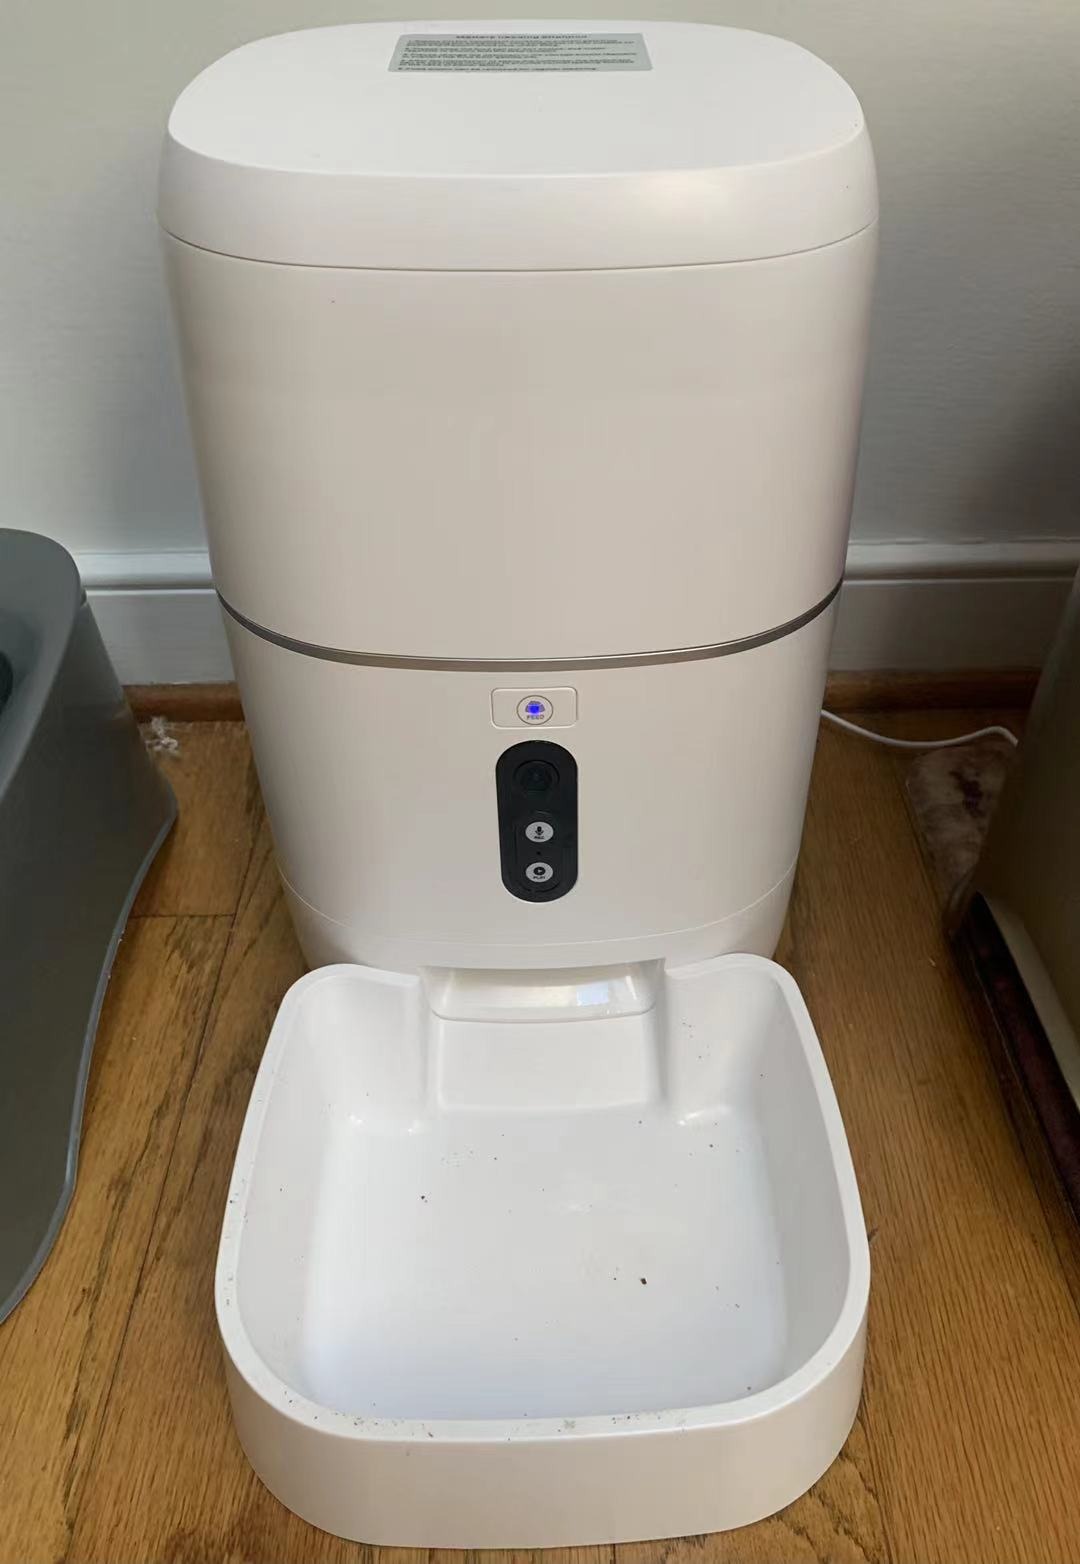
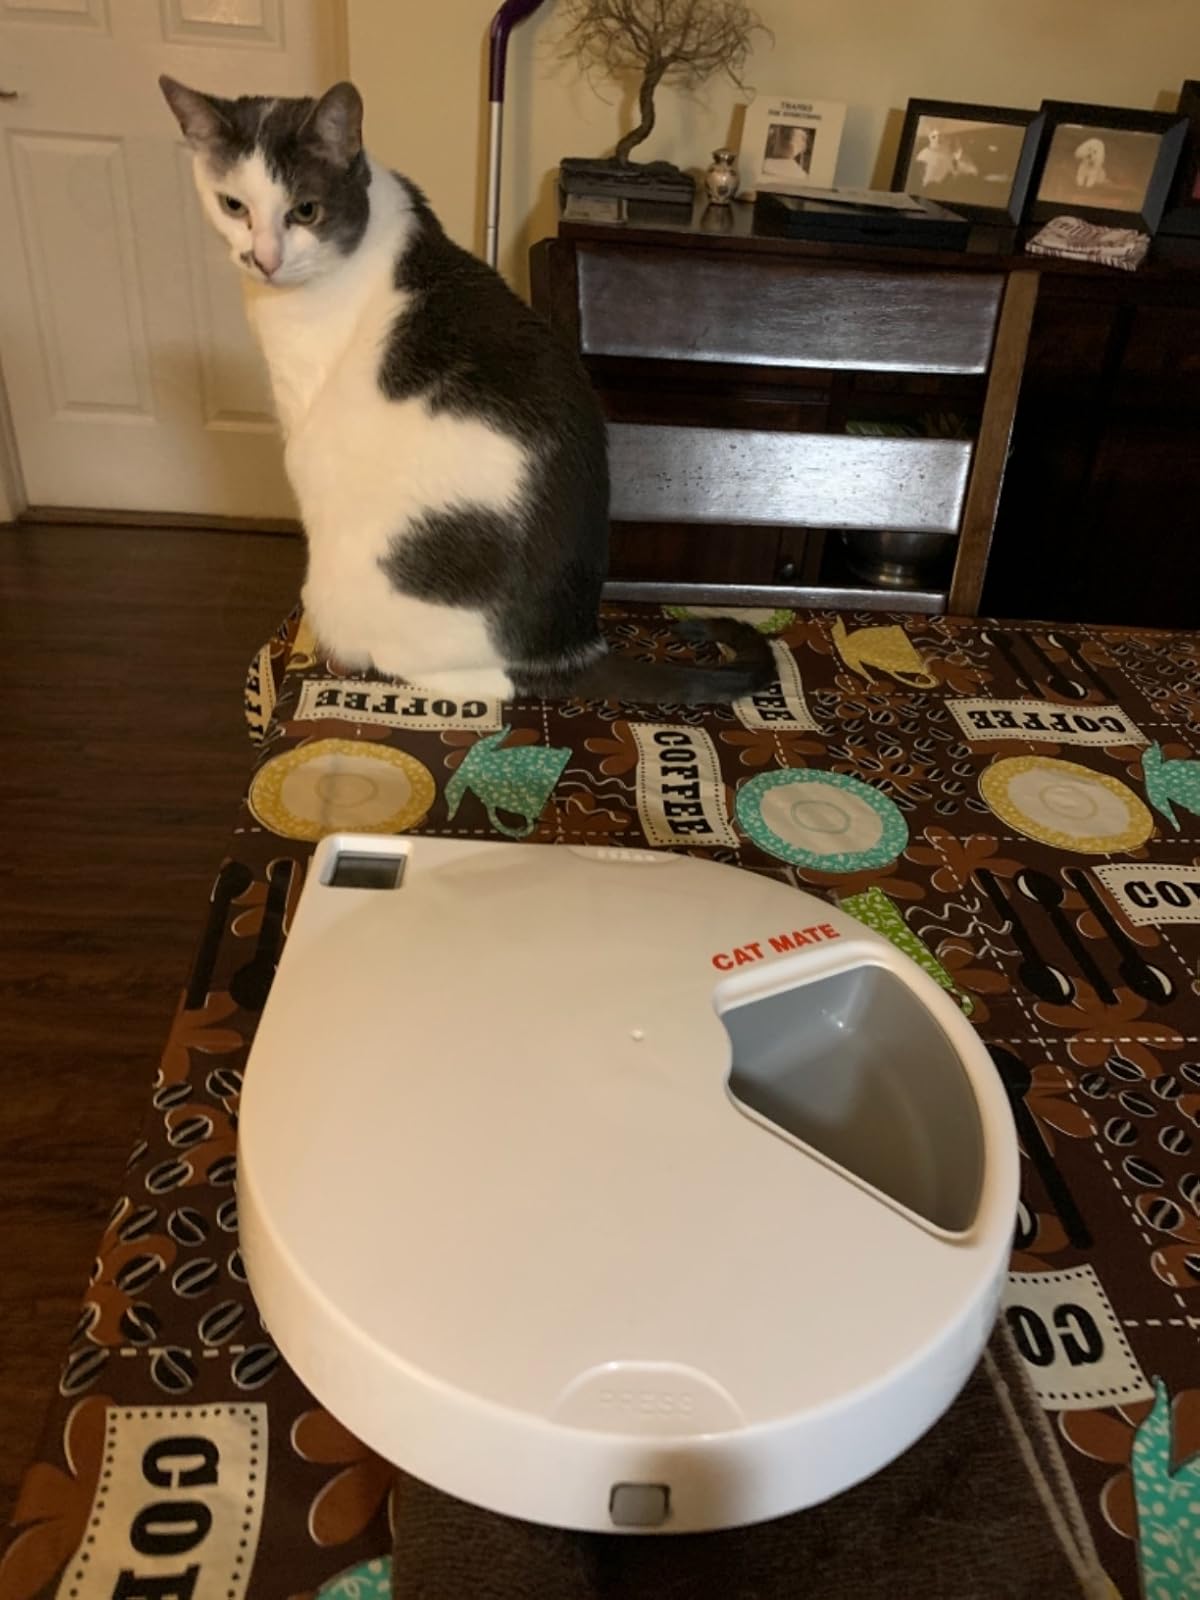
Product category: items_feeder
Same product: no